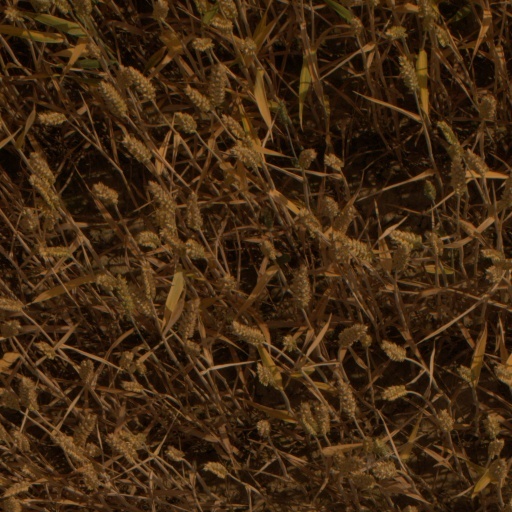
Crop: wheat